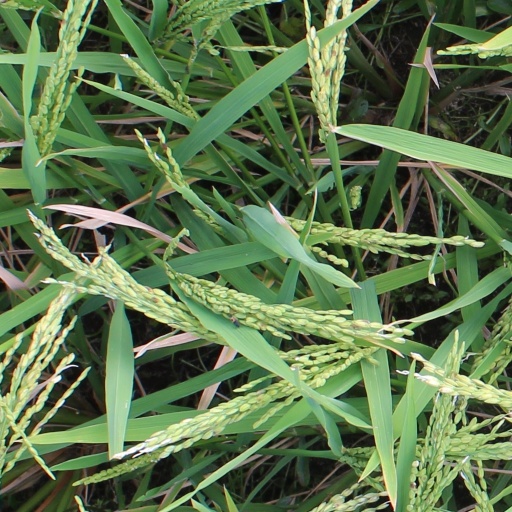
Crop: rice